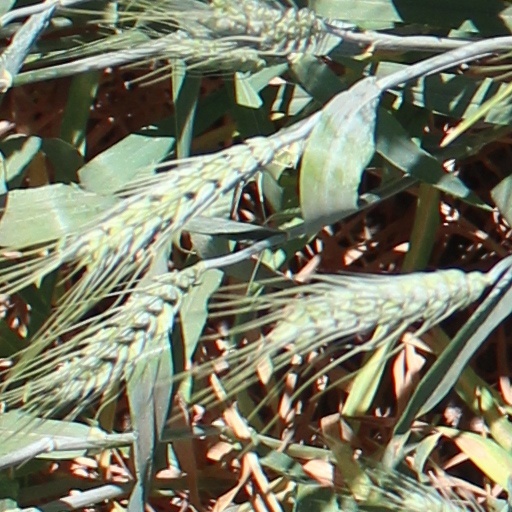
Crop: wheat